Volcanic Seven Summits

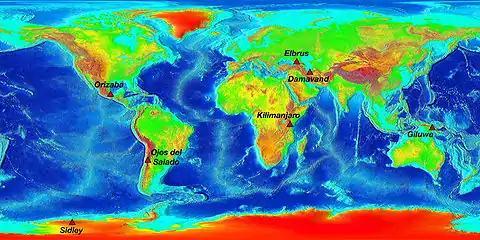
The "Volcanic Seven Summits" on an Elevation World Map.

The Volcanic Seven Summits are the highest volcanoes on each of the seven continents, just as the Seven Summits are the highest peaks on each of the seven continents. Two of the Volcanic Seven Summits are also on the Seven Summits list. Kilimanjaro and Mount Elbrus, which were formed volcanically, are the highest peaks of their respective continents.